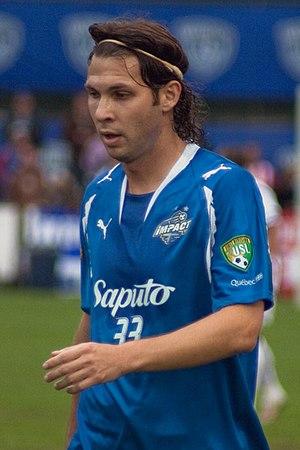
Adam Braz est un joueur de soccer international canadien né le 7 juin 1981 à Montréal. Après y avoir joué comme défenseur, il intègre l'encadrement et est directeur technique de l'Impact de Montréal de 2014 à 2018.